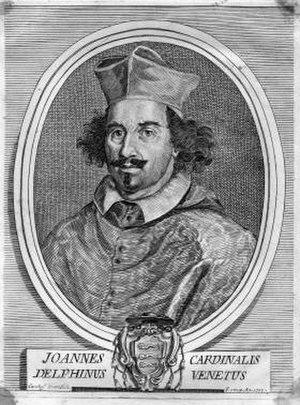
Giovanni Delfino ou Jean Delfin est un cardinal italien du XVIIIᵉ siècle. Il est le neveu du cardinal Giovanni Delfino, l'oncle du cardinal Daniello Marco Delfino et le grand-oncle du cardinal Daniele Delfino.